Conducted emissions

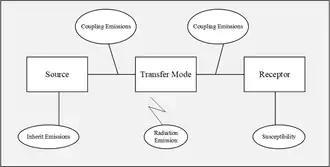
Fig. 1. Conducted Emission propagation from Source to Receptor

Conducted emissions consist a part of electromagnetic interference in circuits that mainly create issues in delivered power quality, owing to interference caused by harmonics arising due to "linear" & "non linear" loads present in the electric system mainly due to increasing presence of switched mode power supply and other consumer electronics. Due to these aggregated interferences, the delivered electric power quality from the mains electricity system affects the performance of electrical home appliances. These could include a decrease in lumen output of bulbs, flicker and poor heating of induction coil in kettles, and heating elements of other home appliances in every-day use.